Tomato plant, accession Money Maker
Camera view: tilt-top (135 deg); turntable rotation: 30 degrees
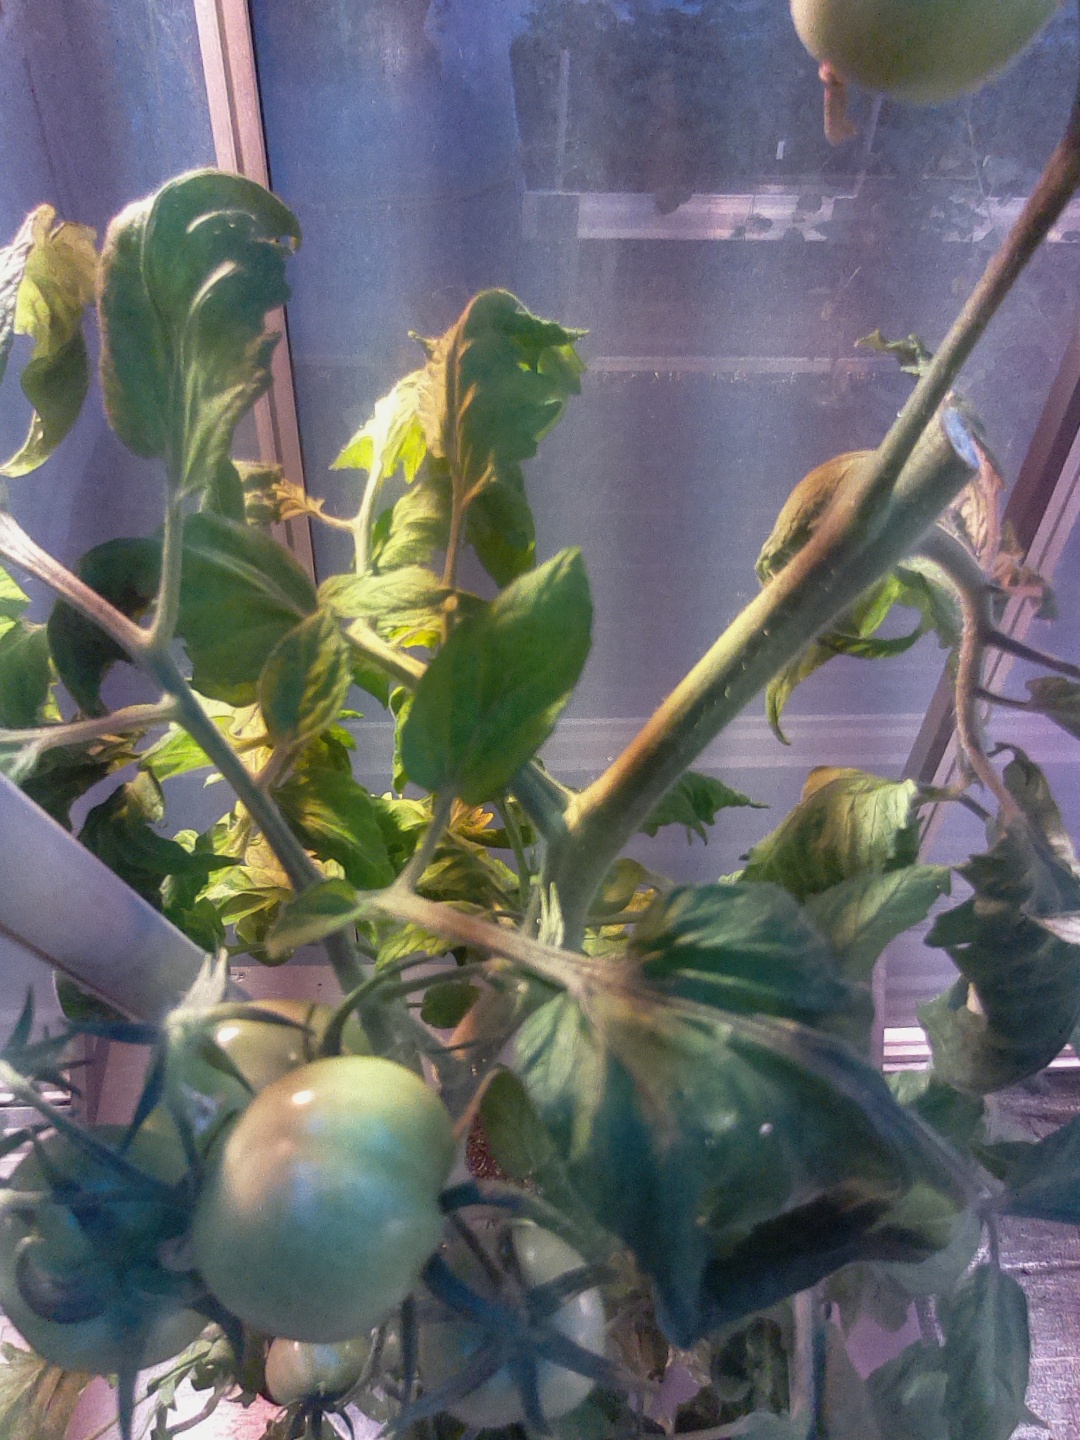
BBCH growth stage 77: 70%-80% of final fruit size